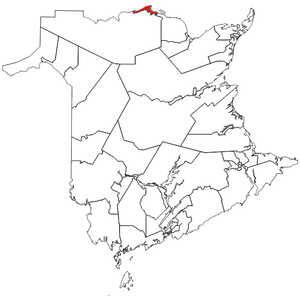
Campbellton-Dalhousie est une circonscription électorale provinciale du Nouveau-Brunswick représentée à l'Assemblée législative depuis 2014.